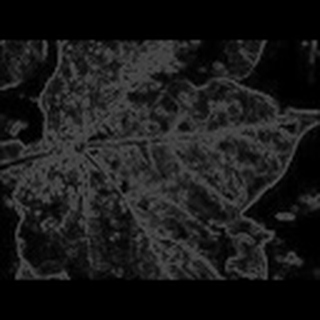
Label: cotton_aphids